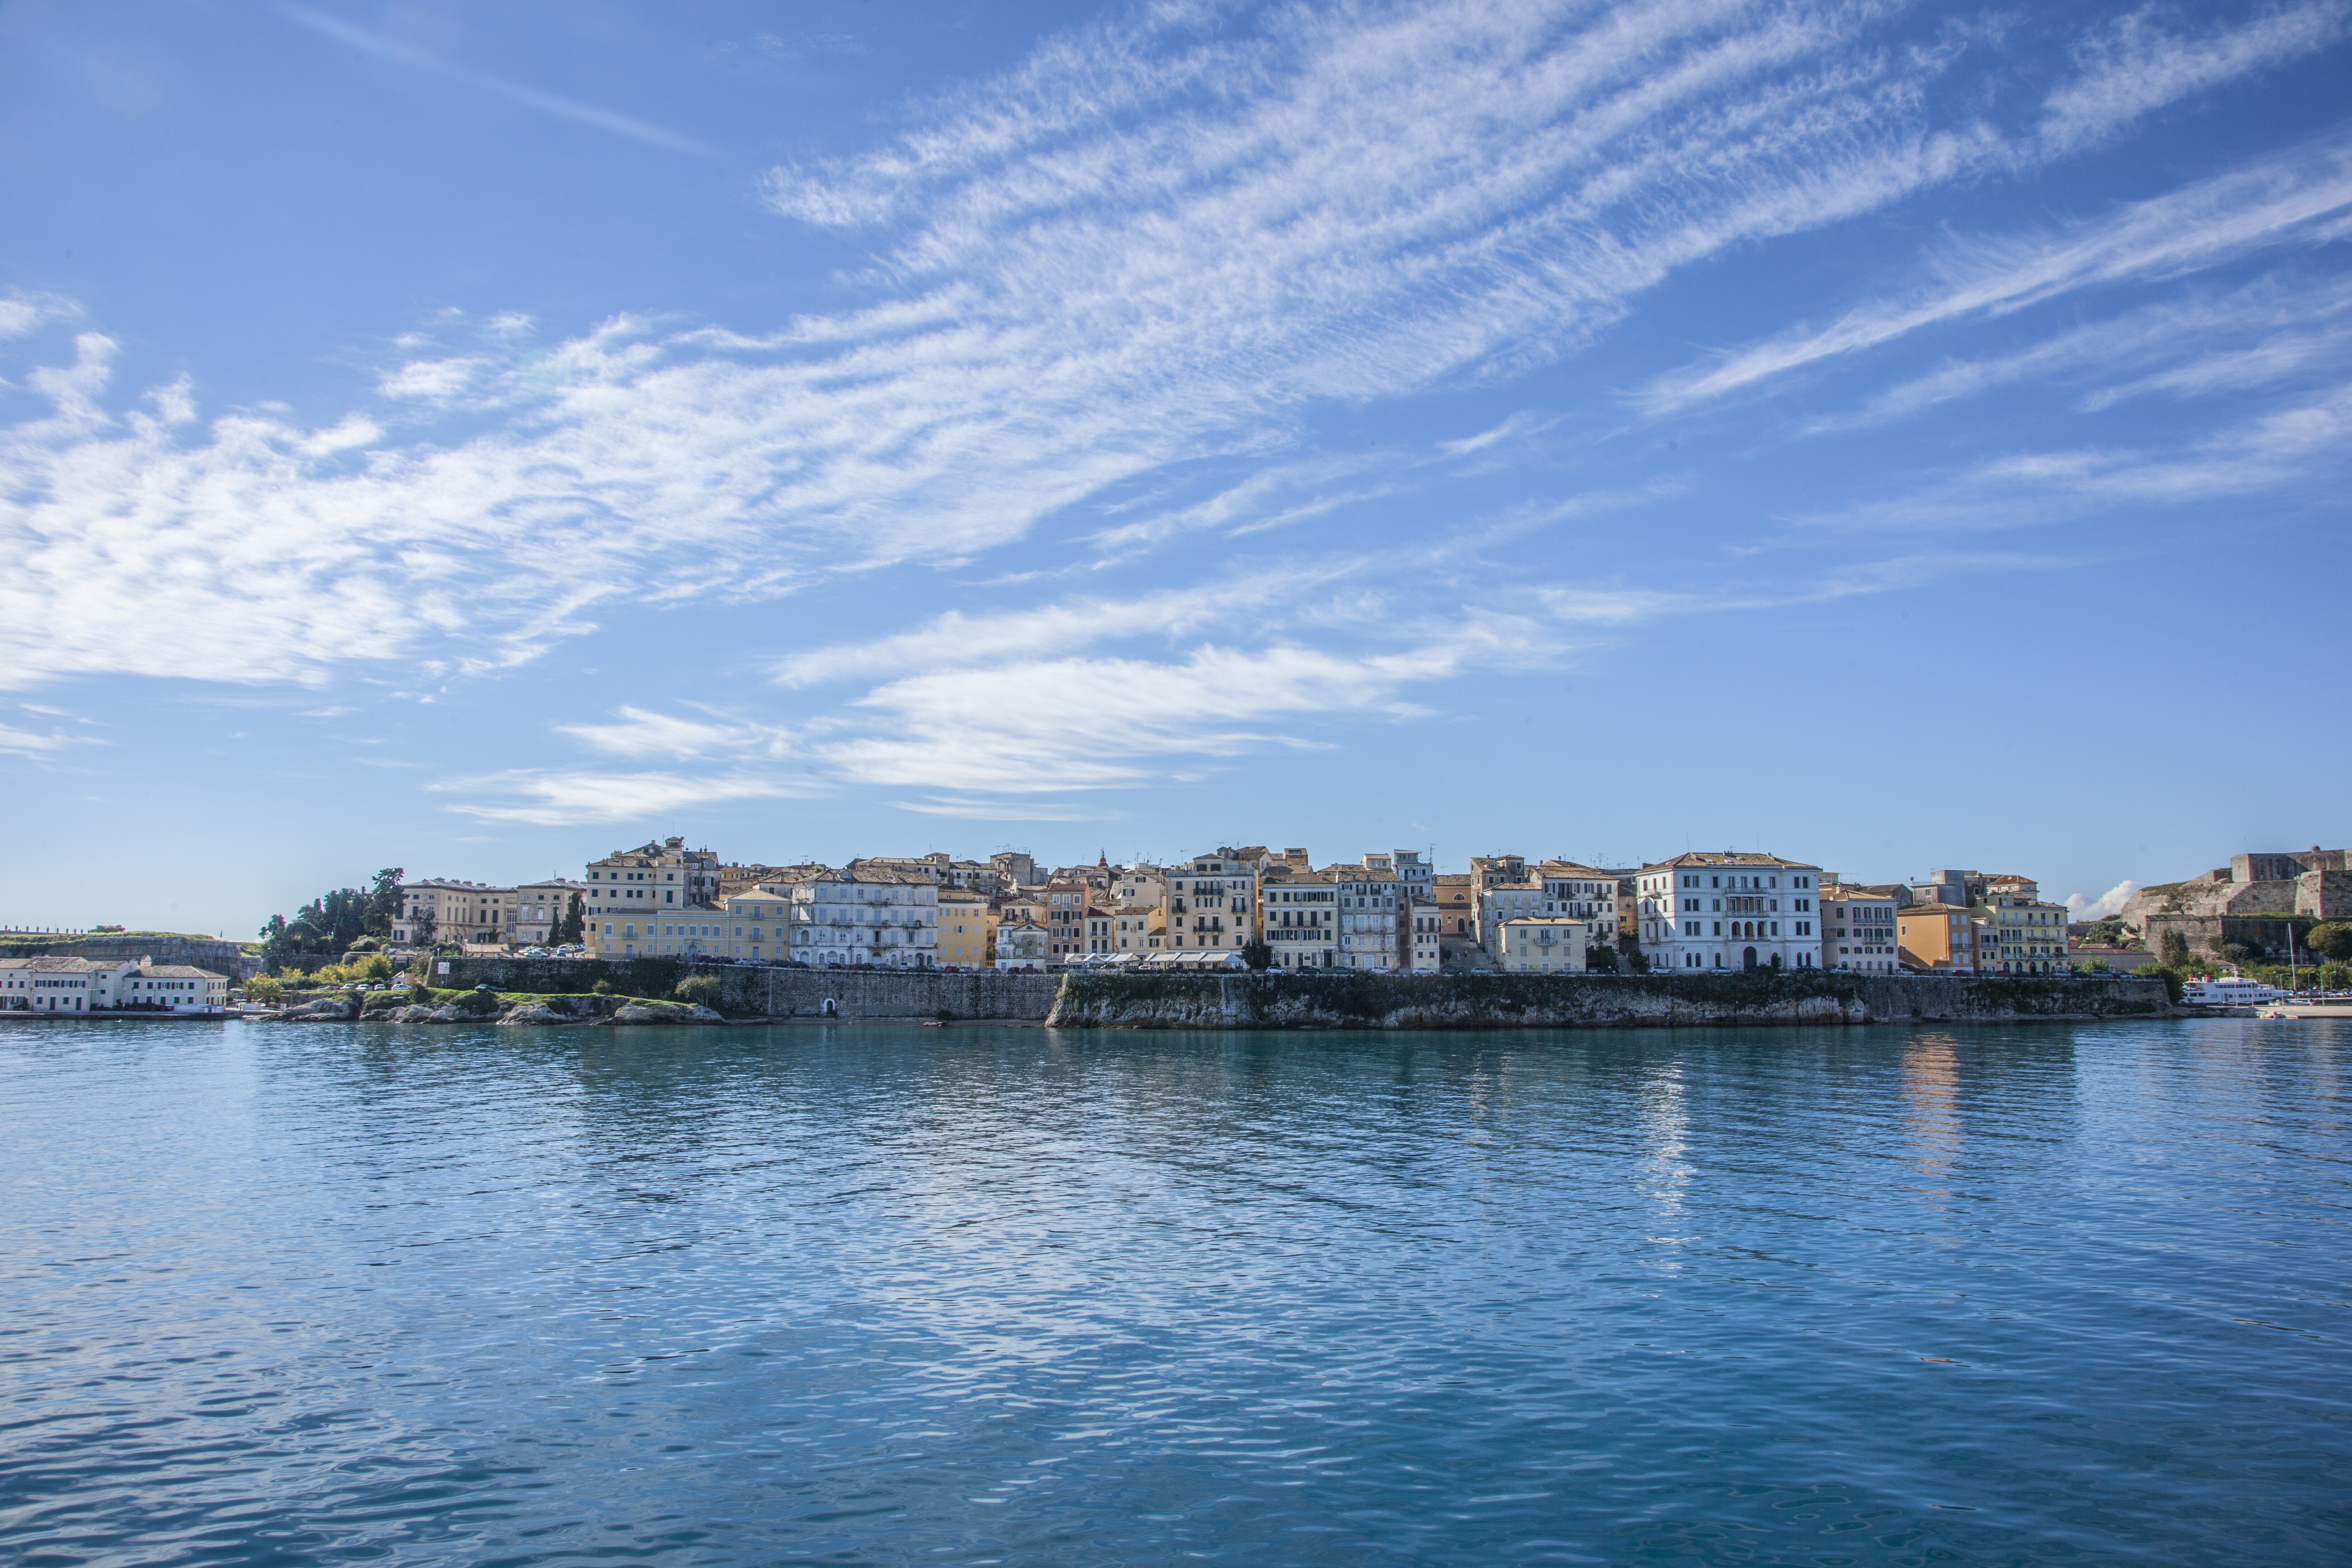
sea, coast, water, rock, horizon, dock, cloud, sky, skyline, lake, city, river, cityscape, panorama, dusk, reflection, vehicle, bay, harbor, blue, marina, port, clouds, homes, corfu